TT69

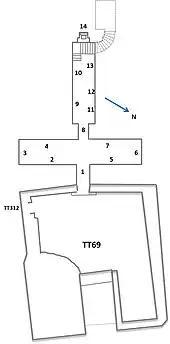
Plan of TT69

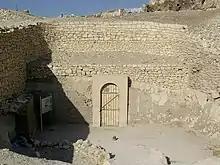
Tomb of Menna (TT69) - Entrance

The layout of TT 69 is typical of 18th Dynasty Theban tombs with an outer courtyard, a T-shaped rock cut chapel, and a subterranean burial chamber. The tomb sits on an east–west axis, with the central shrine oriented to the west, and the entrance to the tomb oriented to the east. This east–west alignment placed the tomb within the solar cycle, associating the shrine with the setting sun, and thus death and the realm of the dead, and the entrance with the sunrise, and with rebirth and life.